Bridgend Farmhouse Community Project

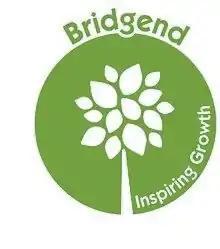

The Bridgend Farmhouse Community Project in Edinburgh, Scotland is a community-owned and community-run charitable organisation. The project restored an 18th-century farmhouse to provide a community meeting place, café, garden and workshops. The project runs classes, workshops and training courses in a variety of crafts and skills aimed at all age groups. It also provides facilities for performances, gatherings, talks, entertainment and small conferences. Given charitable status under the title Bridgend Inspiring Growth (BIG), the project was one of the first in Scotland to achieve community ownership in an urban setting. In 2018 it became the first organisation in Scotland to transfer from a Scottish Charitable Incorporated Organisation (SCIO) to a Community Benefit Society with charitable status.